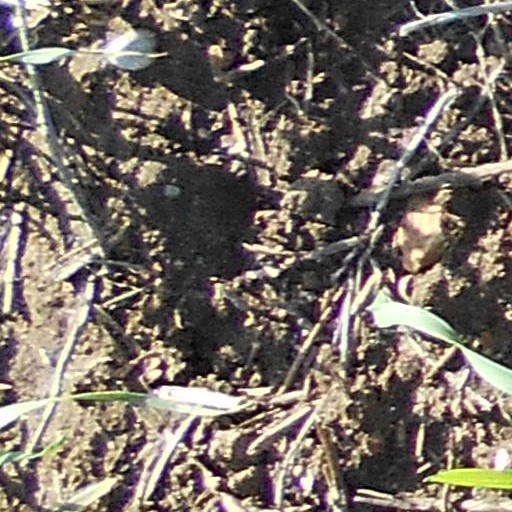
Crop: wheat